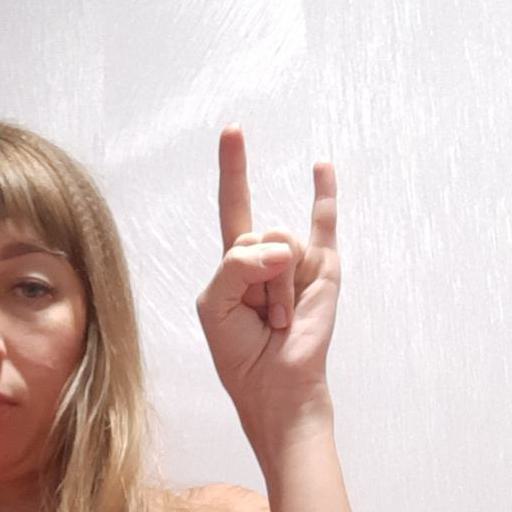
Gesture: rock